Bicycle frame

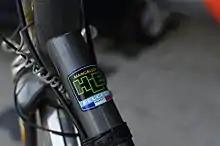
A frame label of a mangalloy steel bicycle frame

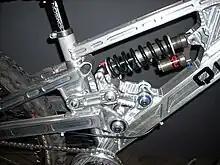
Mountainbike frame made of sections of CNC machined aluminum welded and bolted together.

Steel frames are often built using various types of steel alloys including chromoly. They are strong, easy to work, and relatively inexpensive. However, they are denser (and thus generally heavier) than many other structural materials. It is common (as of 2018, in hybrid commuter bikes) to use steel for the fork blades even when the rest of the frame is made of a different material, because steel offers better vibration dampening.